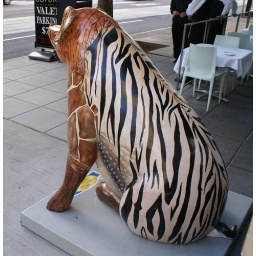
&amp;quot;Pig's Kin&amp;quot;A pig made entirely of other animal skins. Great idea. Notice also the entirely nonplussed wait staff in the background.